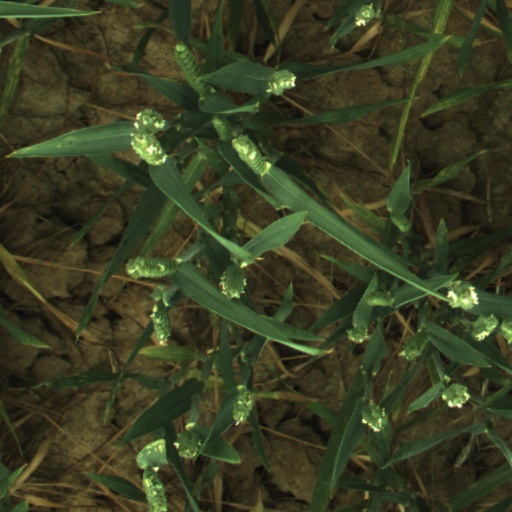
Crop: wheat